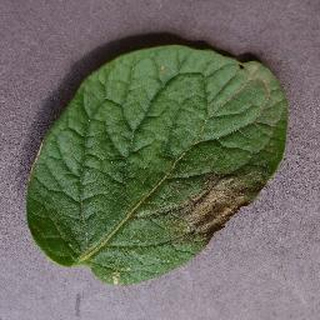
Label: potato_late_blight